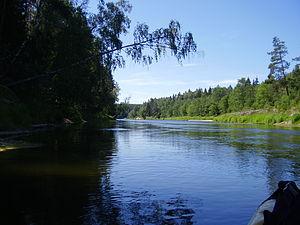
Le parc national de la Gauja, créé en 1973 sur 917,45 km² dans la région Vidzeme, est le plus grand et le plus ancien parc national de Lettonie. Il est également le plus grand parc national des pays baltes. Il compte de nombreuses pistes de ski et plusieurs châteaux, le Château de Sigulda et Turaida à Sigulda ainsi que le chateau du Moyen Âge et le nouveau à Cēsis.